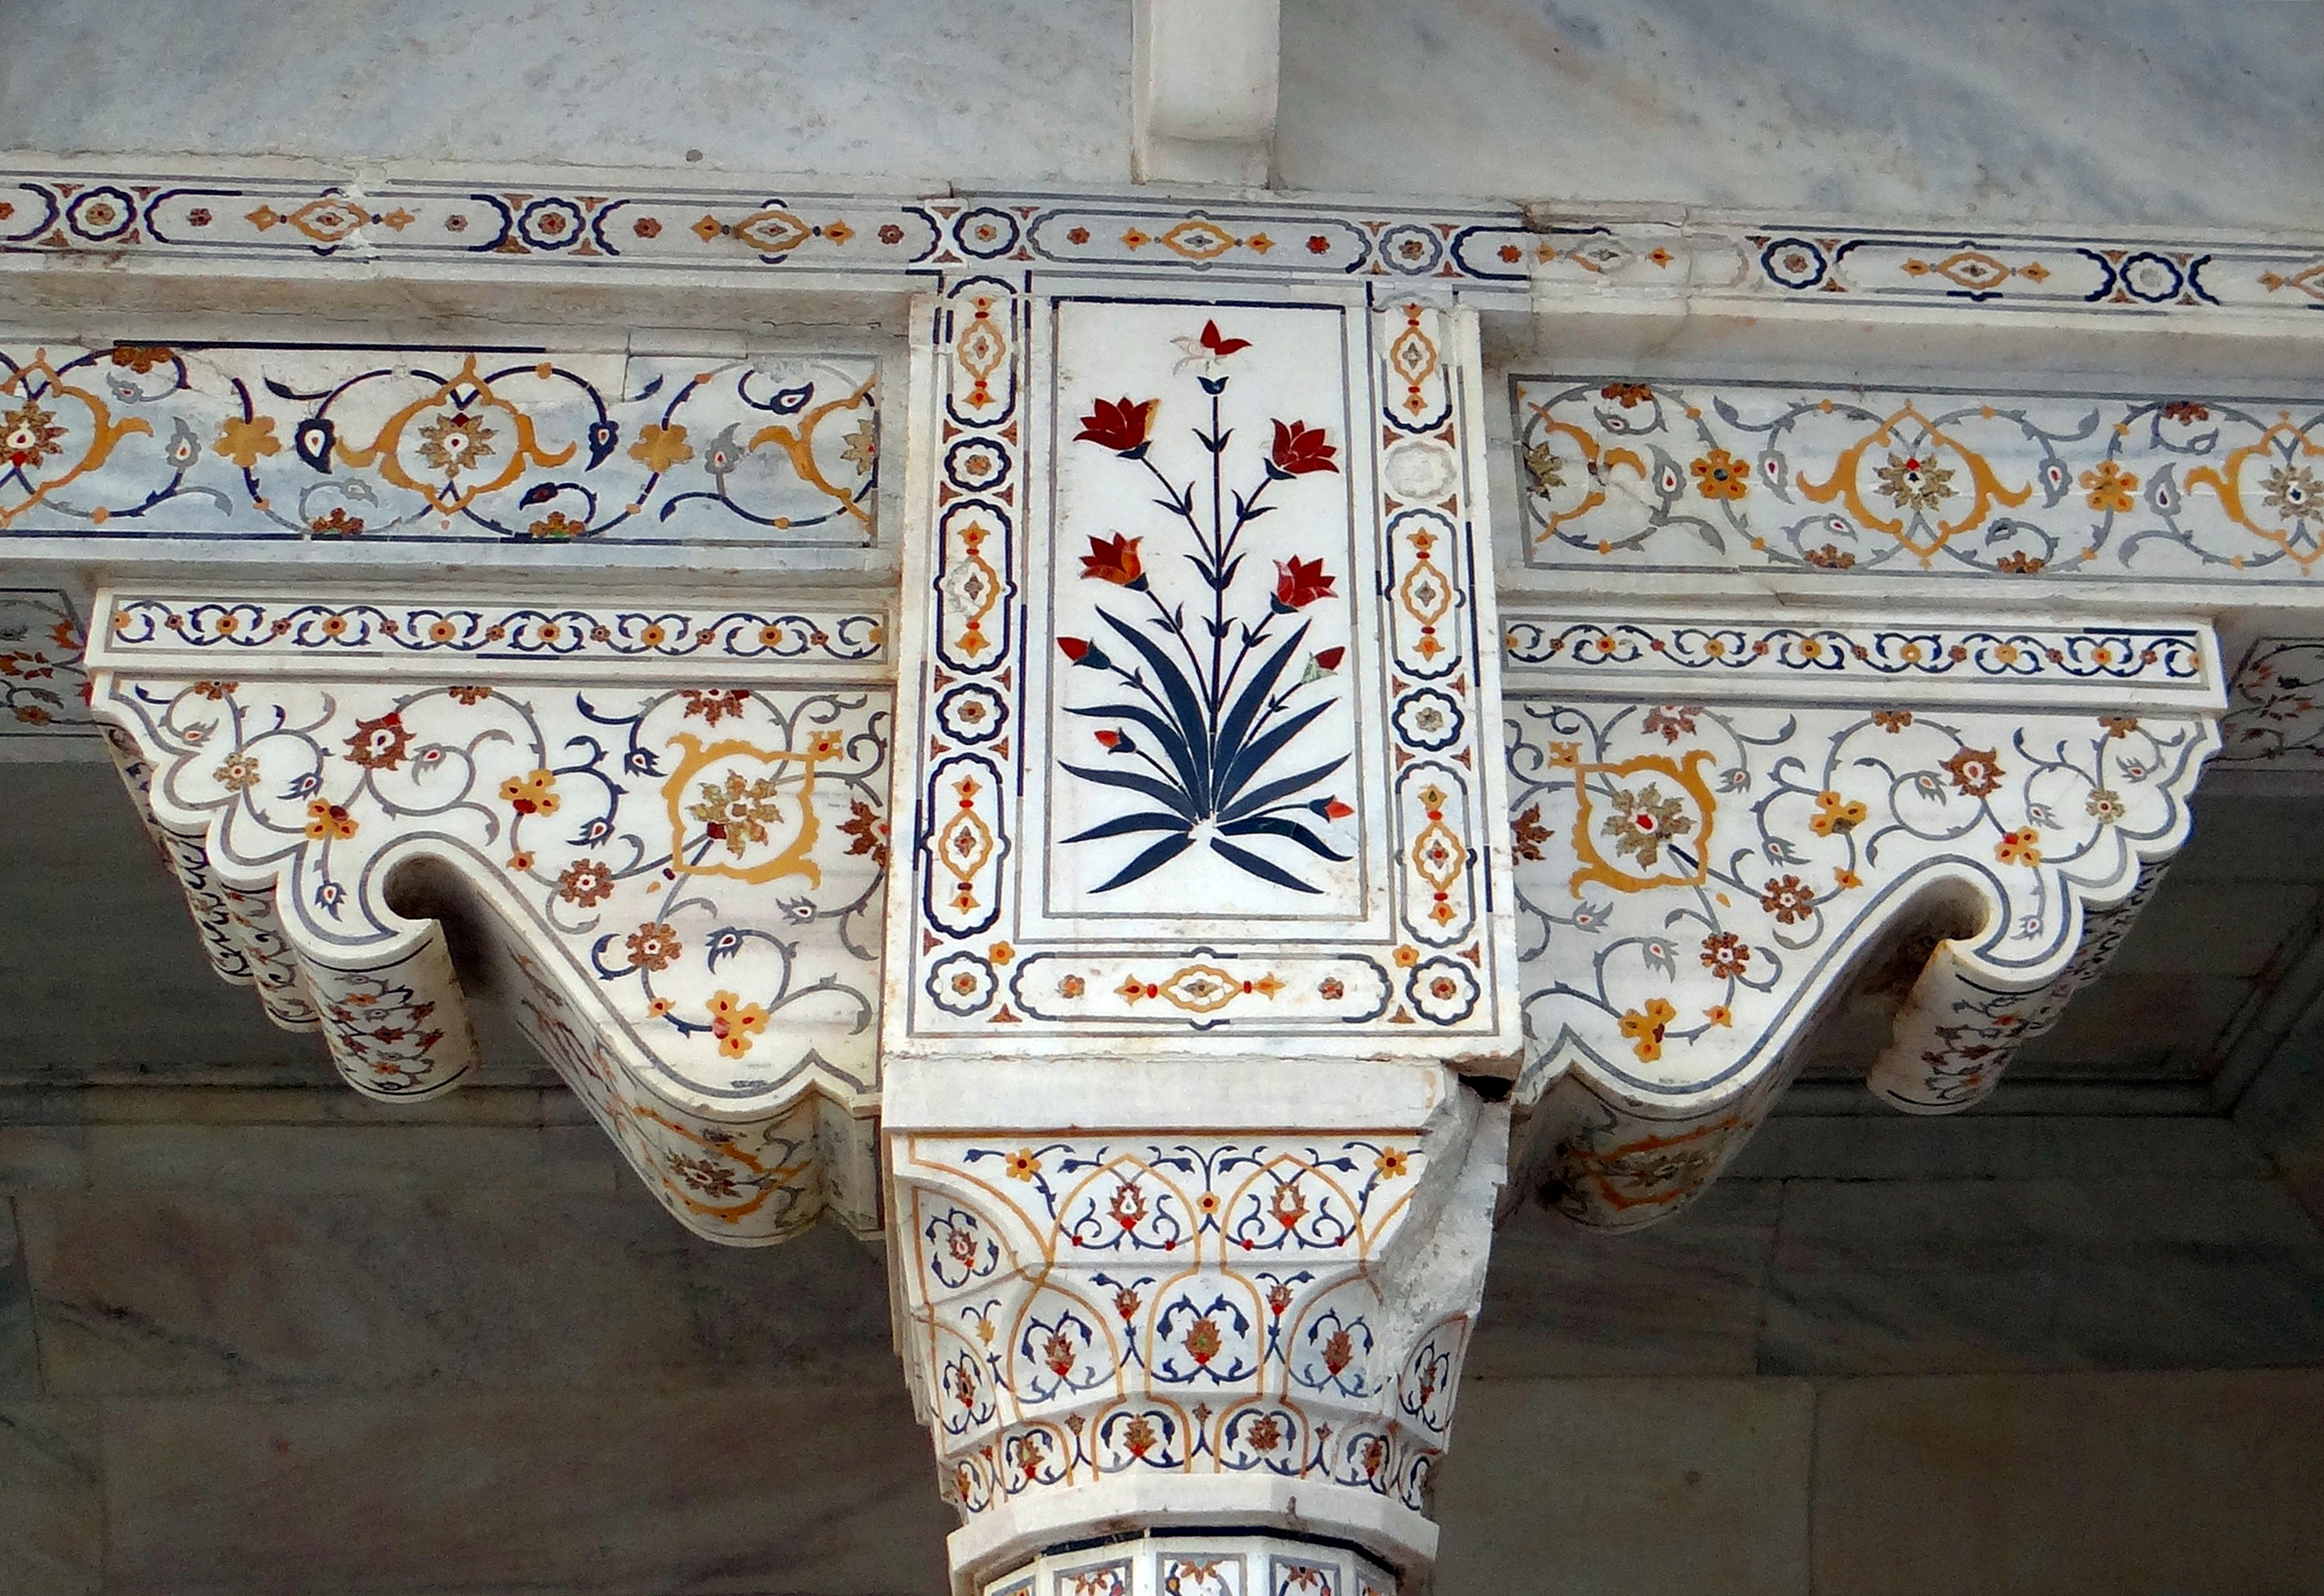
architecture, structure, interior, palace, wall, pillar, column, castle, furniture, material, interior design, art, temple, altar, india, carving, agra, cornice, flooring, ancient history, white marble, agra fort, mughals, marble inlay, precious stones inlaid, musamman burj